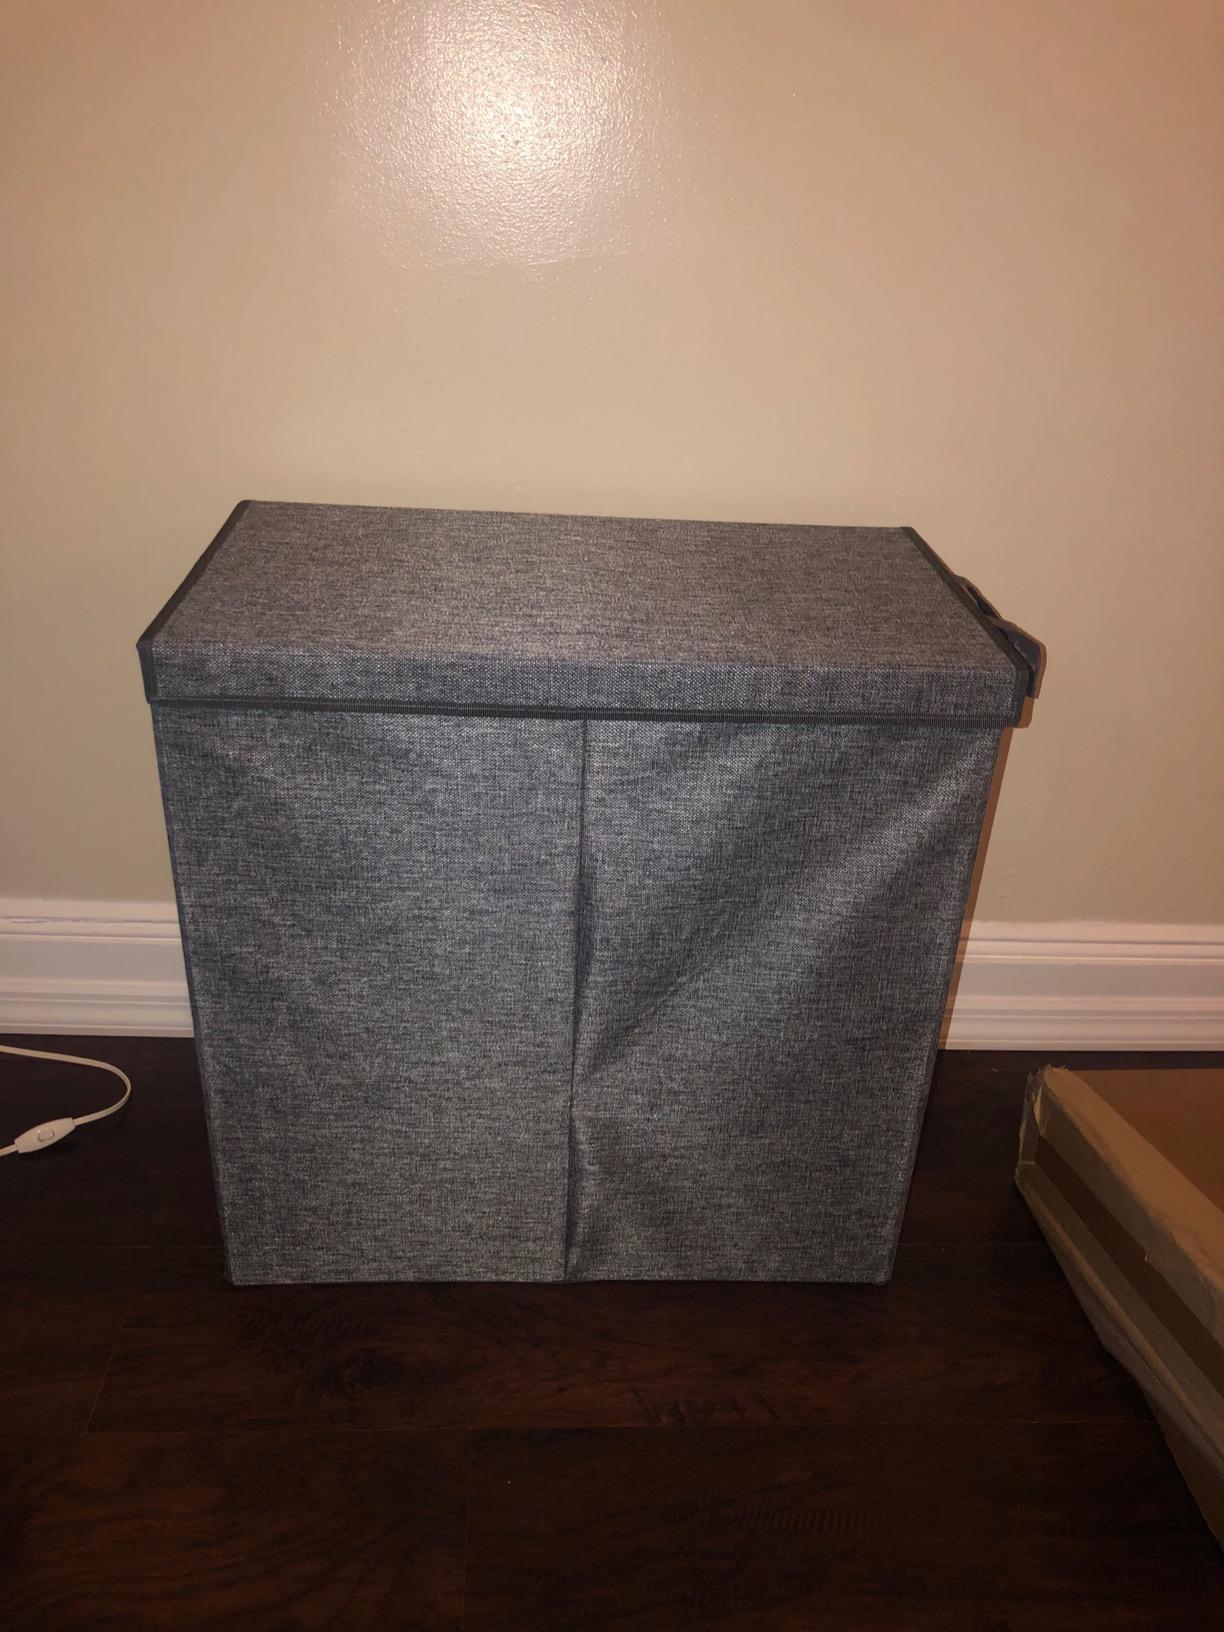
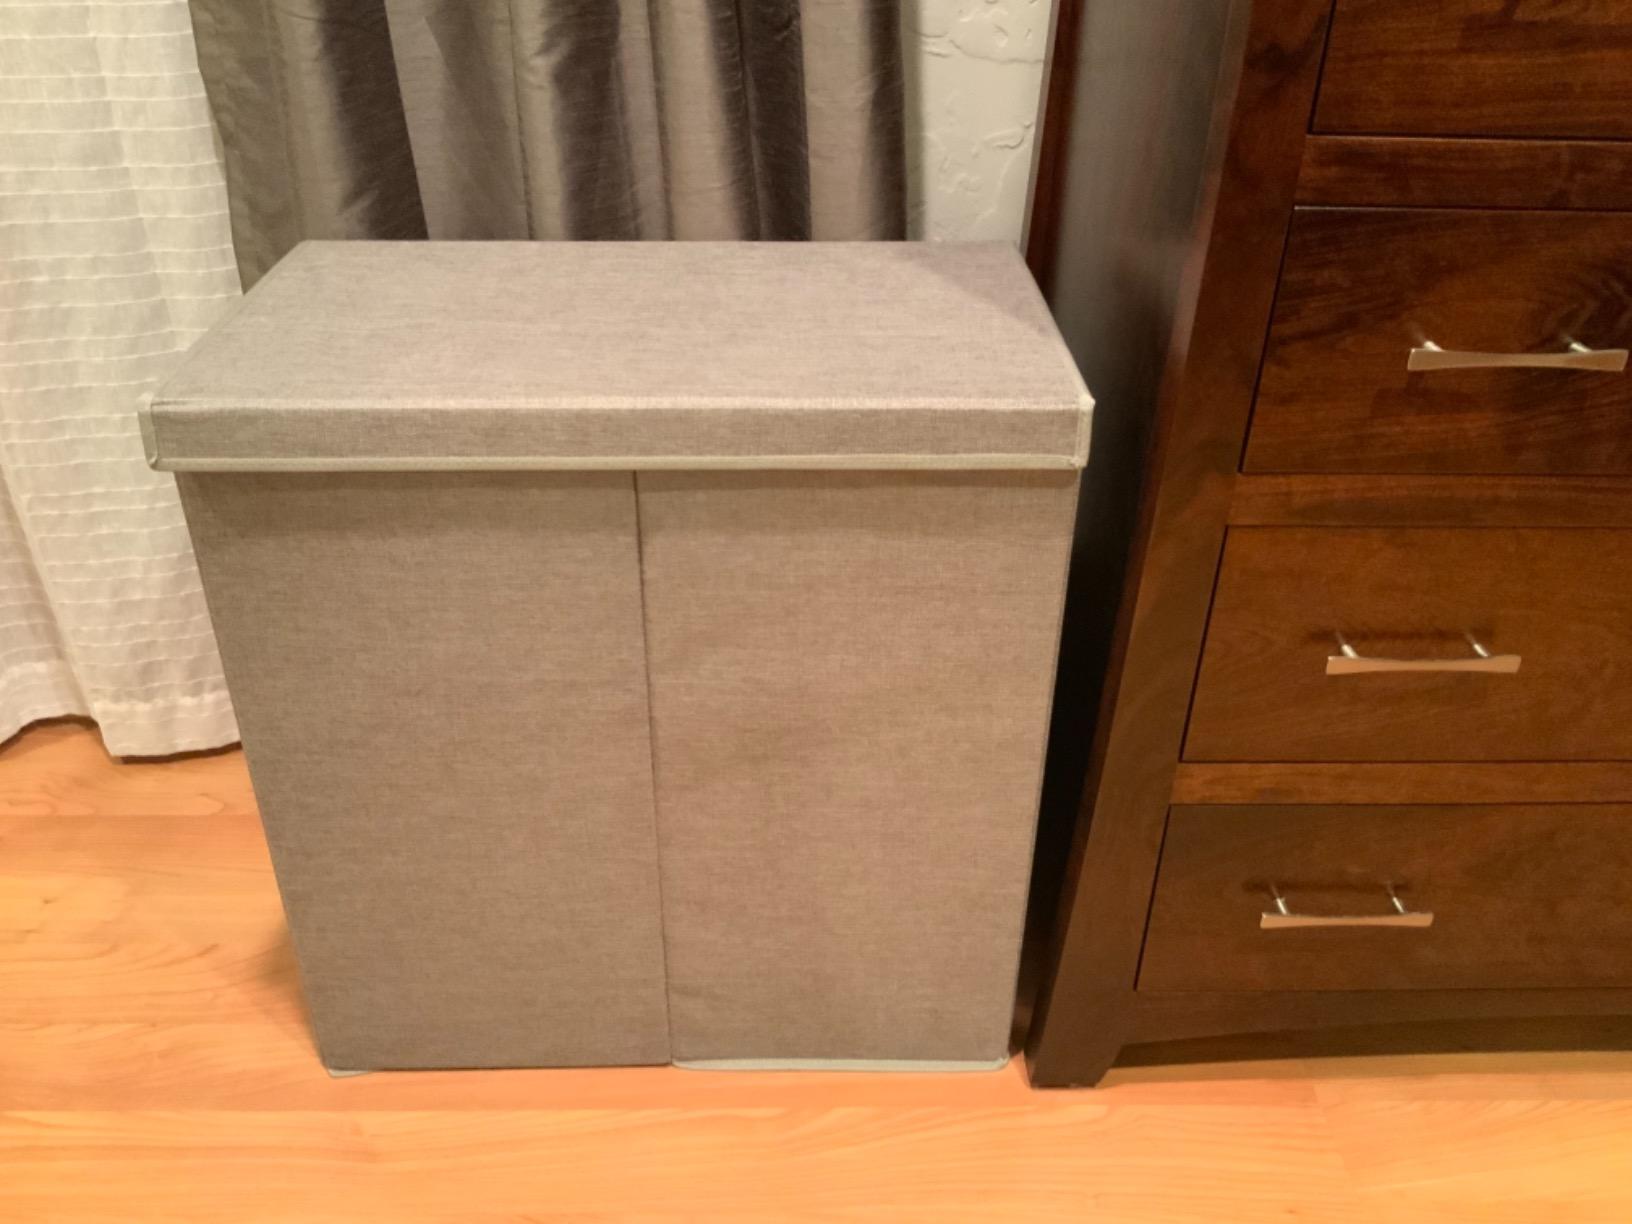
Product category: items_hamper
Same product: yes